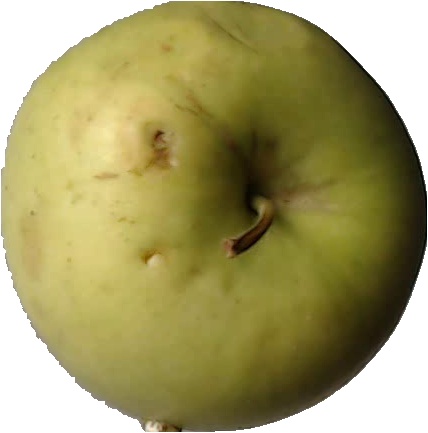
Label: apple_golden_3